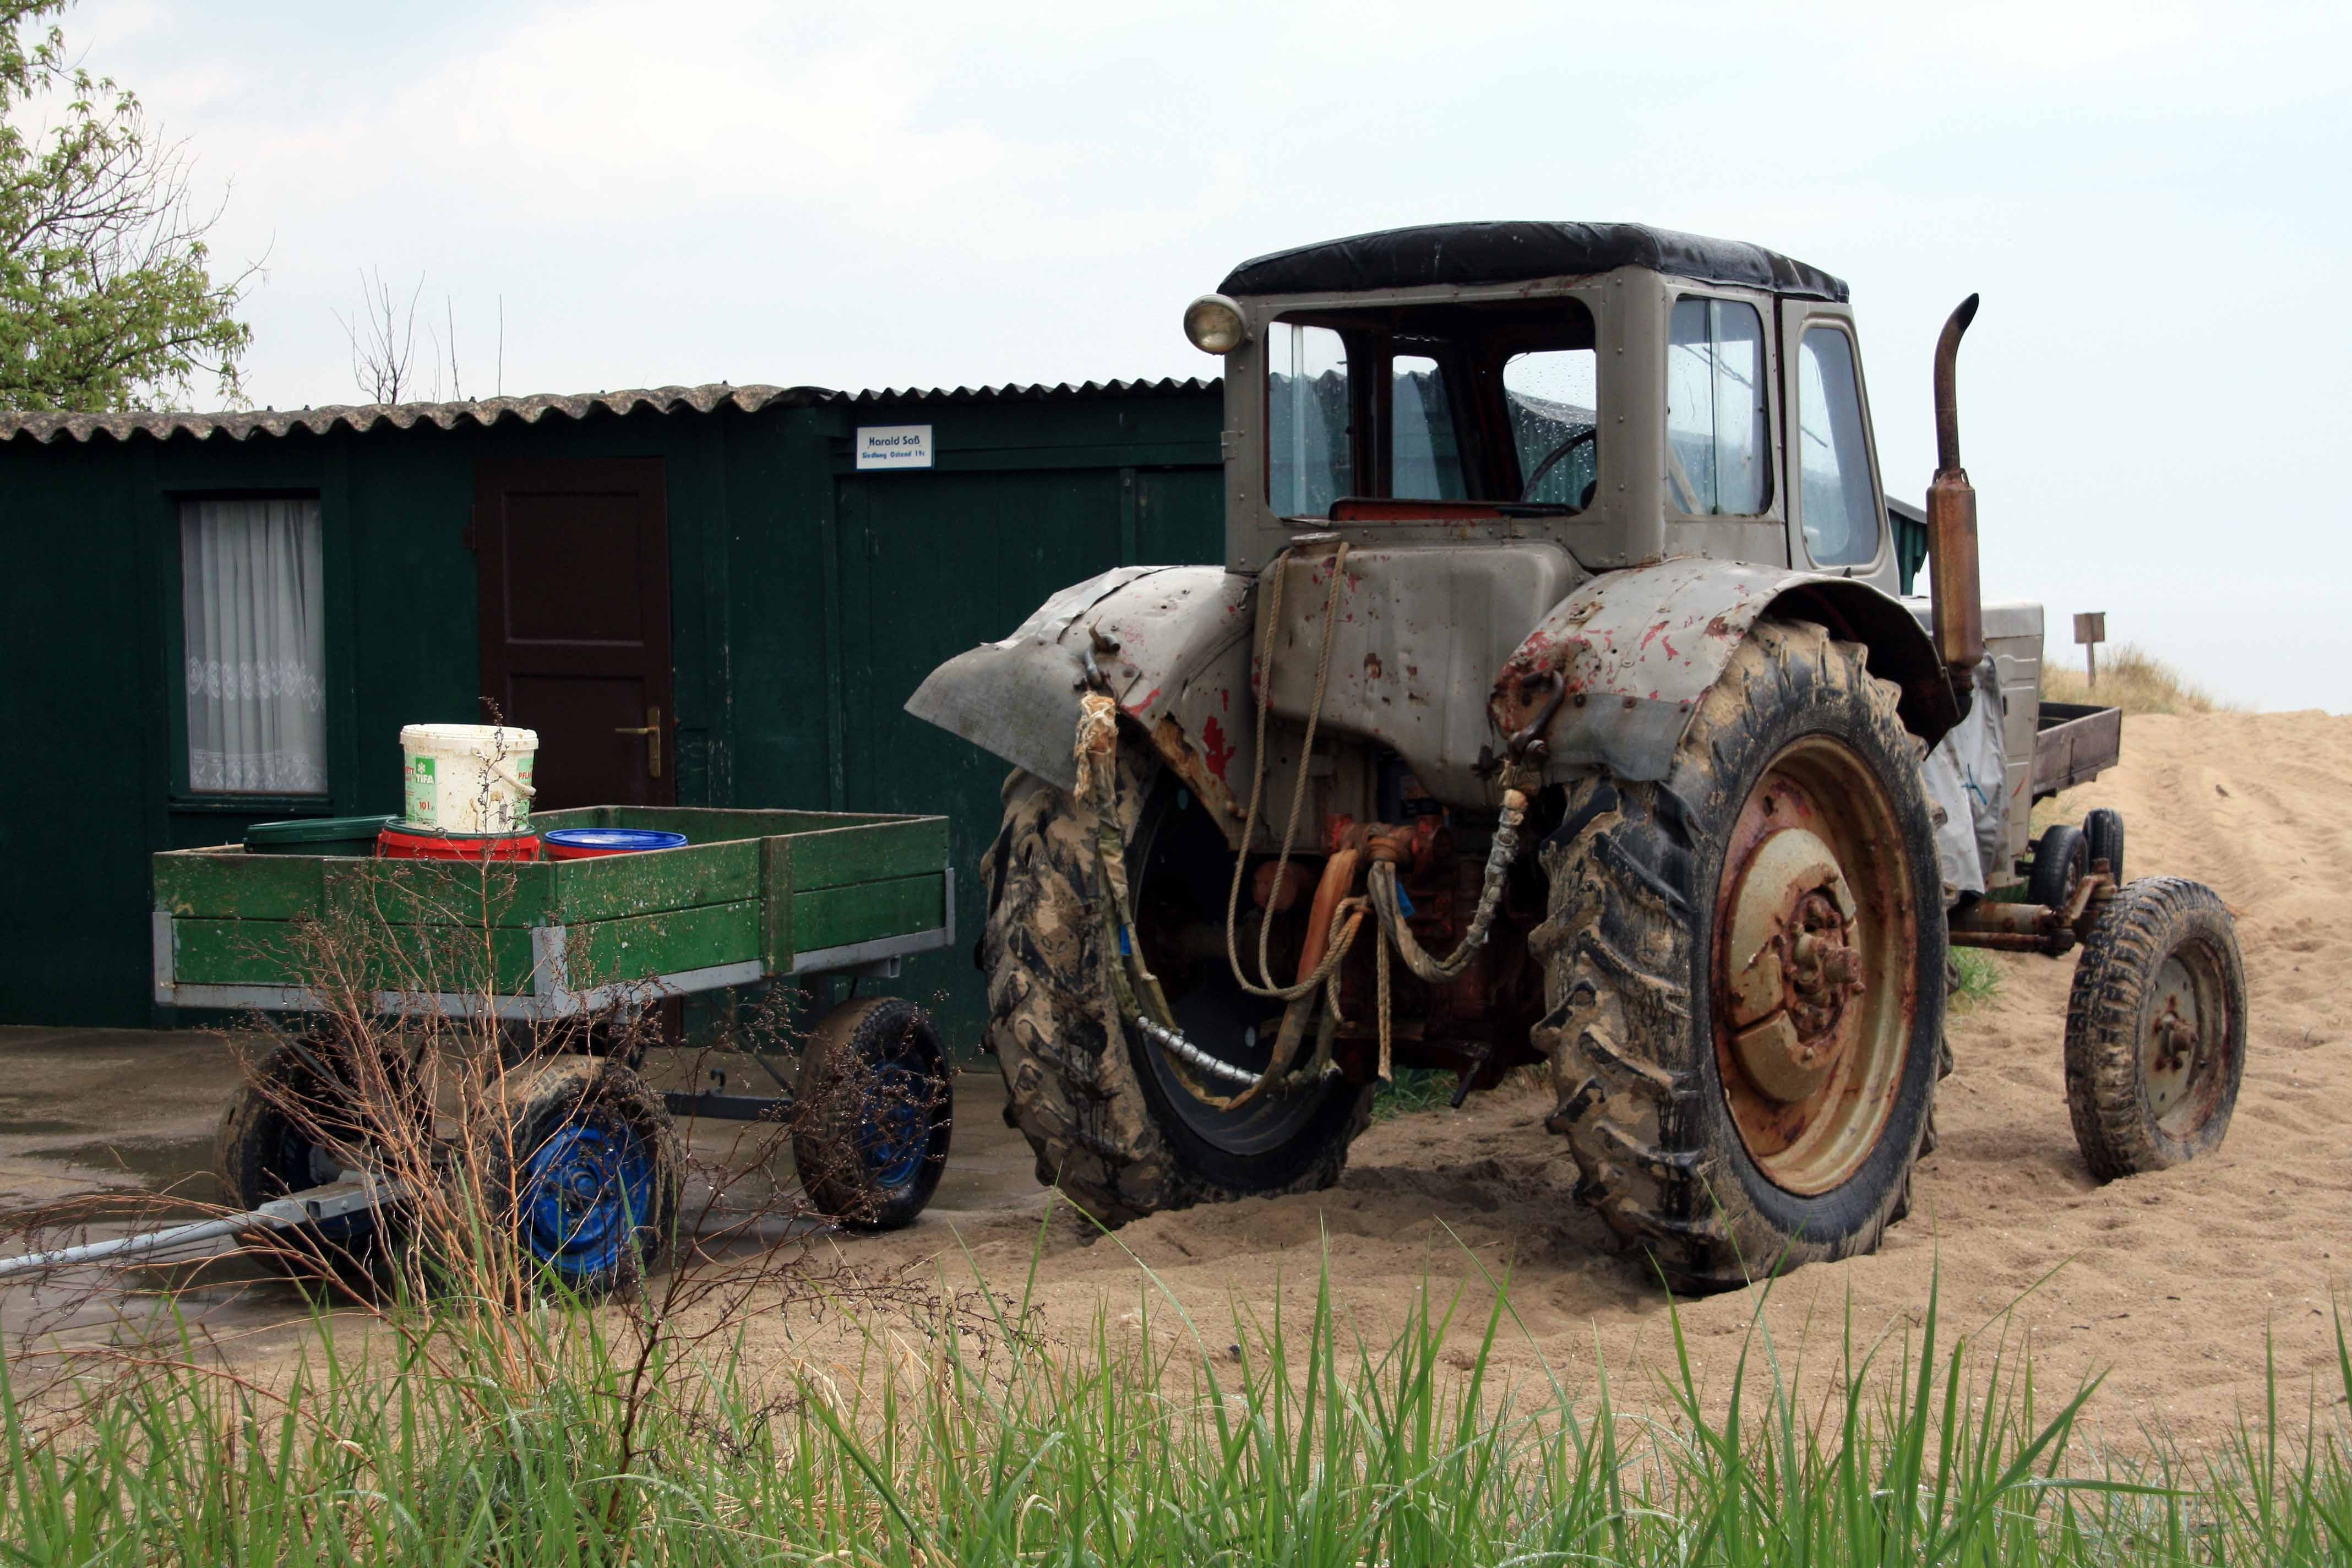
beach, tractor, field, farm, vehicle, soil, agriculture, usedom, baltic sea, rural area, agricultural machinery, land vehicle